Divine Savior Holy Angels High School

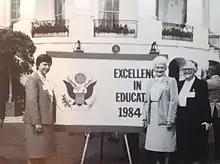
Exemplary Private School Award presentation for DSHA at the White House in 1984. Left to right, Dr. Angela T. Pienkos, S. Janet Schewe BVM, S. Maureen Hopkins SDS

Catholic high schools that were not faring so well included some single-gender high school institutions. One response to declining enrollment and financial problems was for all-boys schools, two of them in the Milwaukee area, to consider altering their mission and turning co-educational. One of them did so; soon after a neighboring and highly regarded all-girls high school went out of existence.